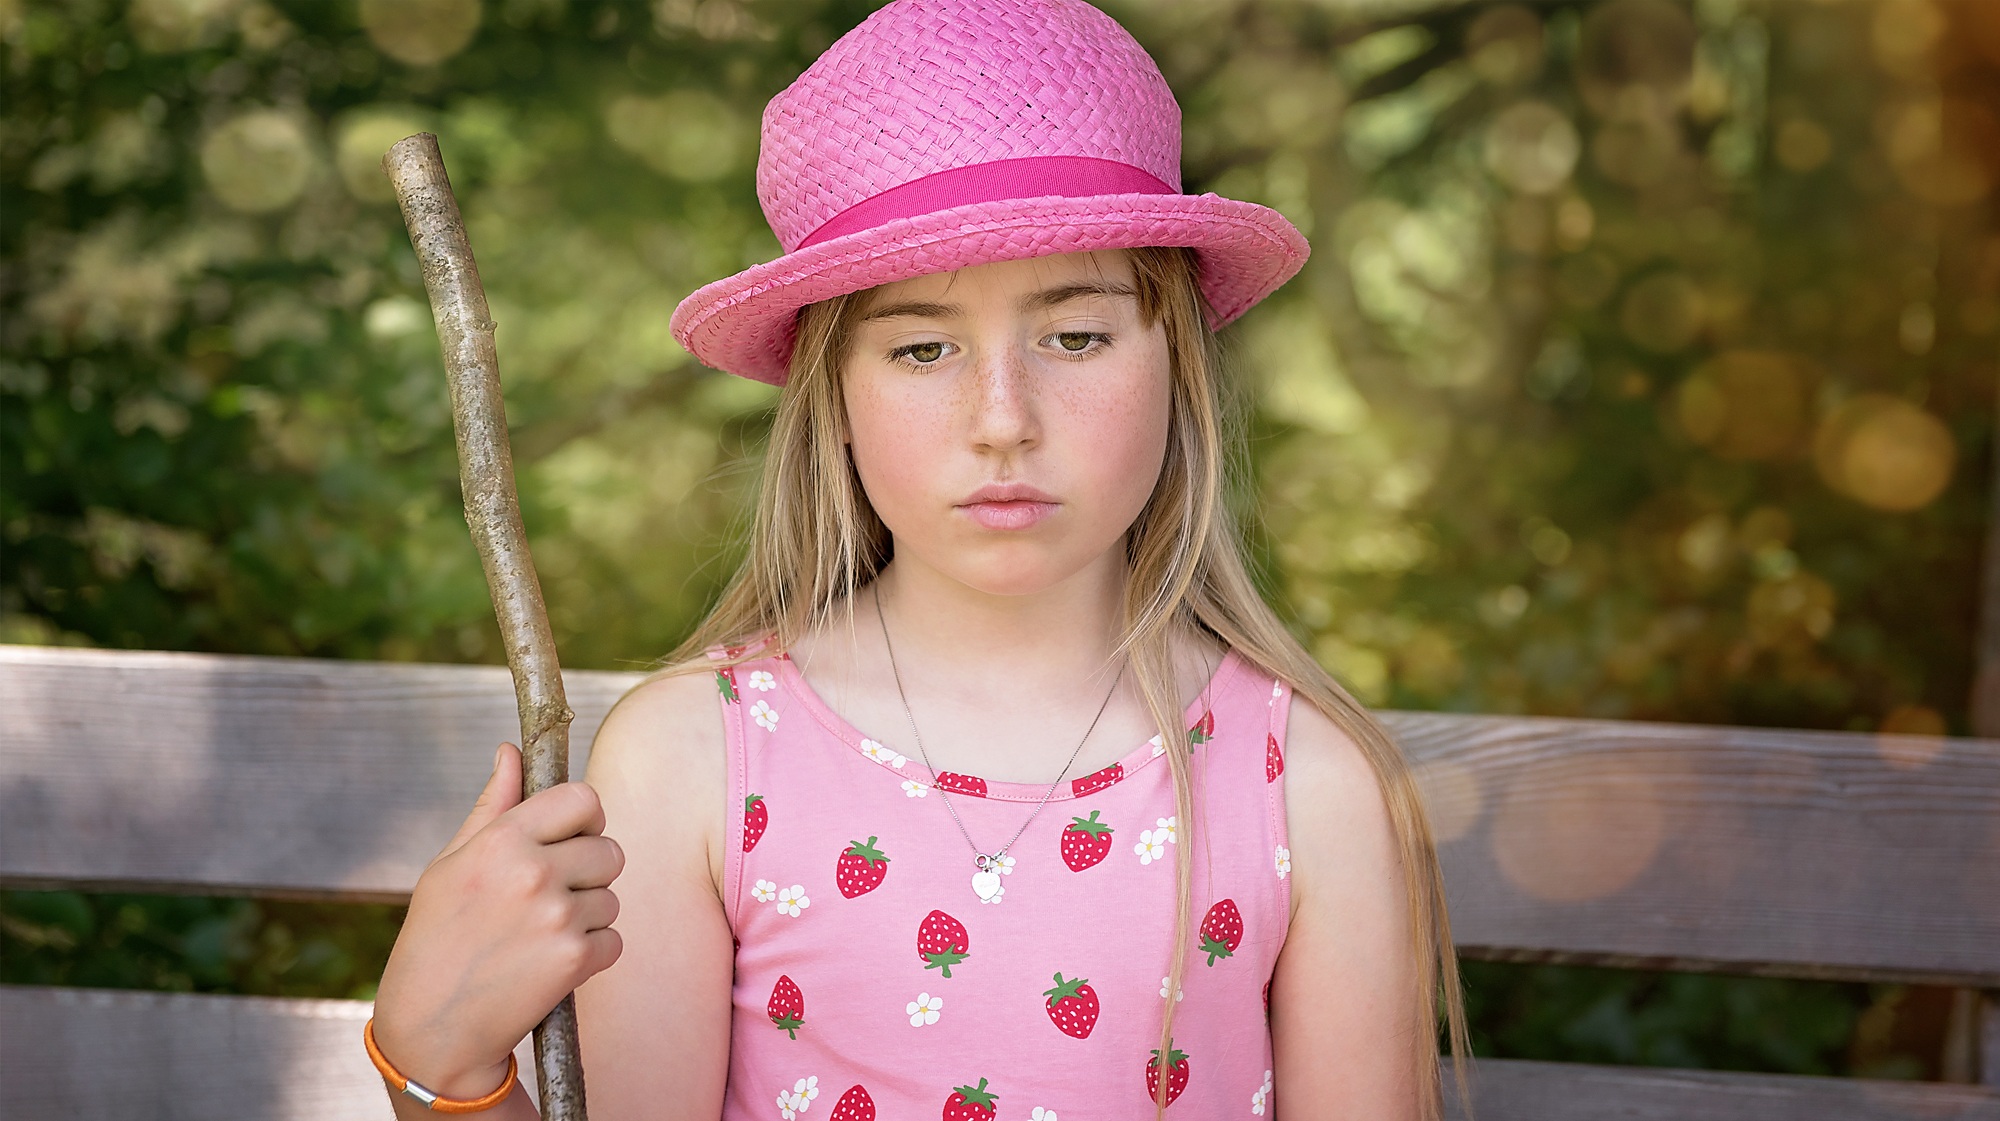
person, girl, floor, pattern, portrait, model, spring, red, child, human, hat, fashion, rest, clothing, lady, pink, smile, toddler, cap, skin, beauty, portrait photography